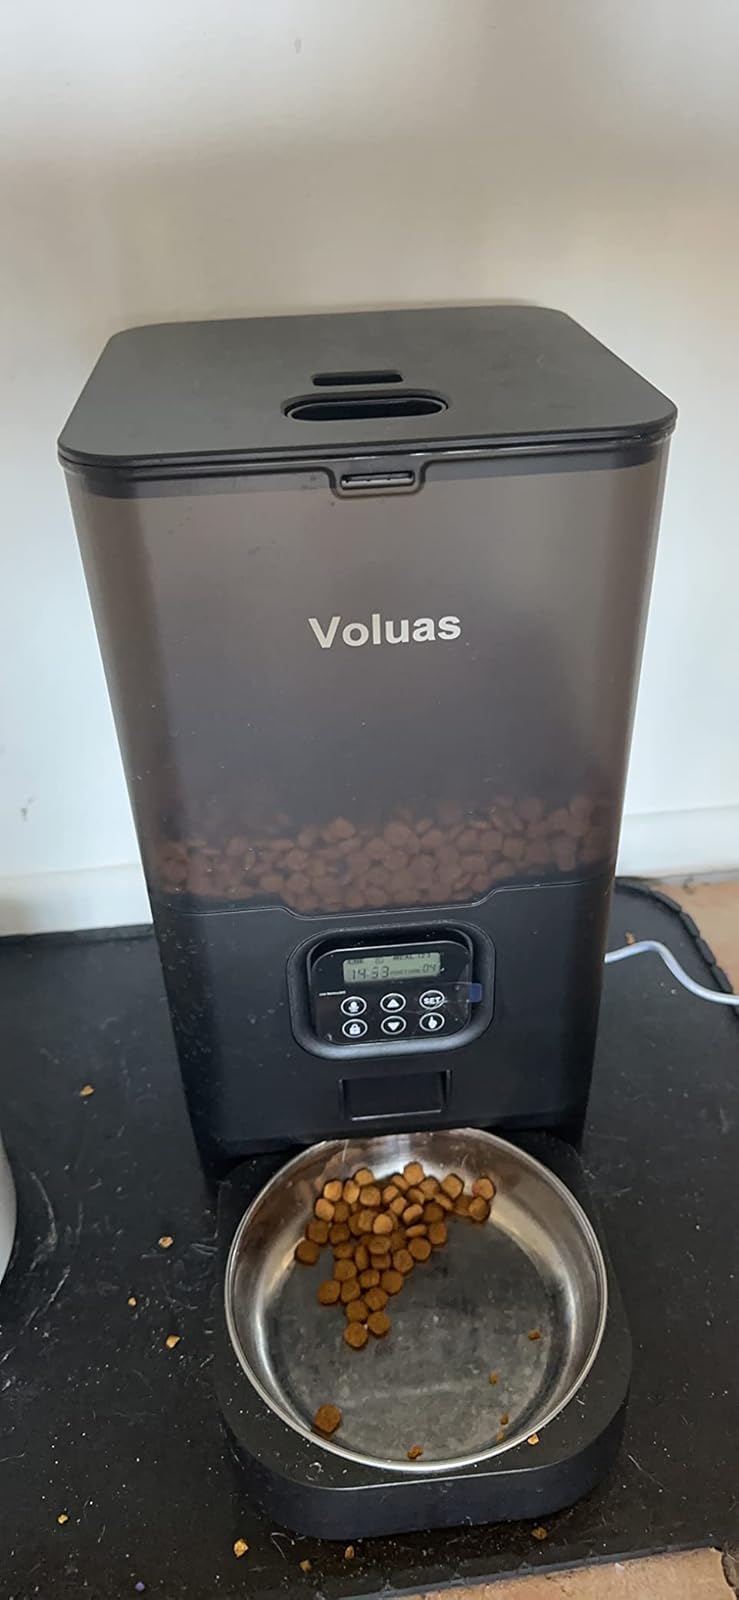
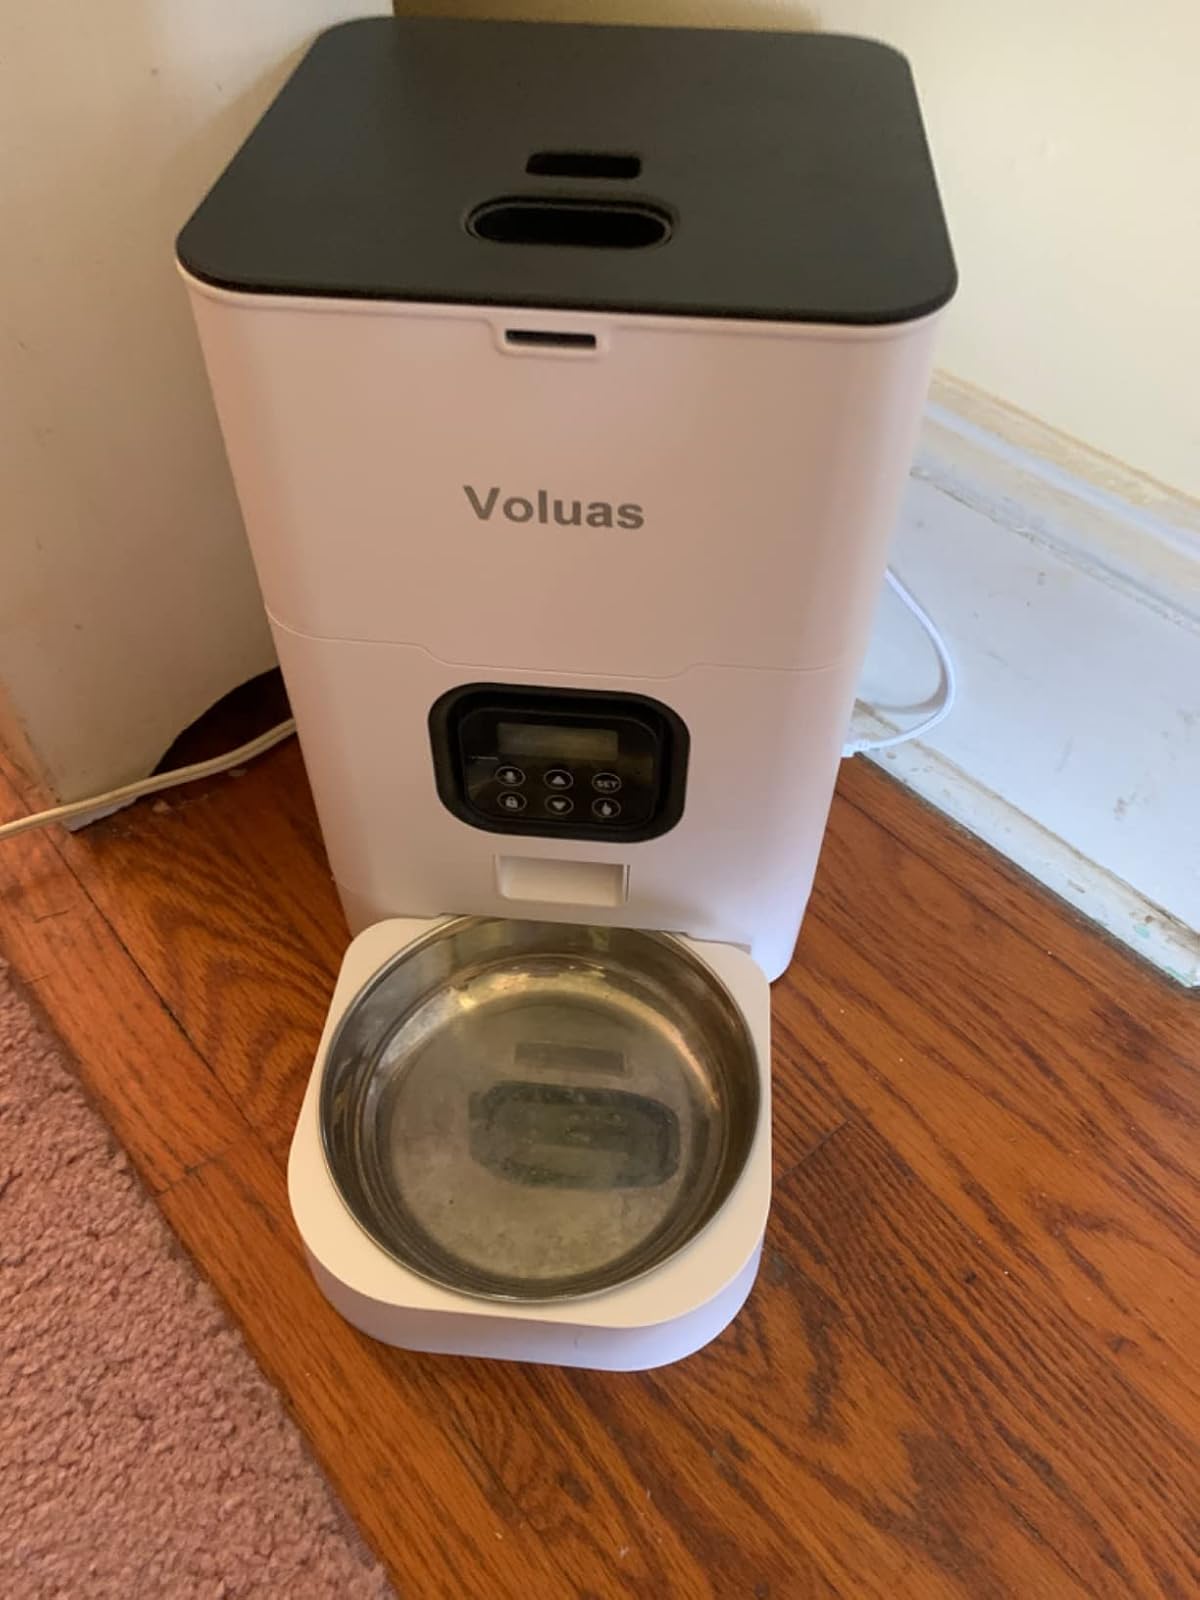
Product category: items_feeder
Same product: no